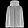
Label: Coat